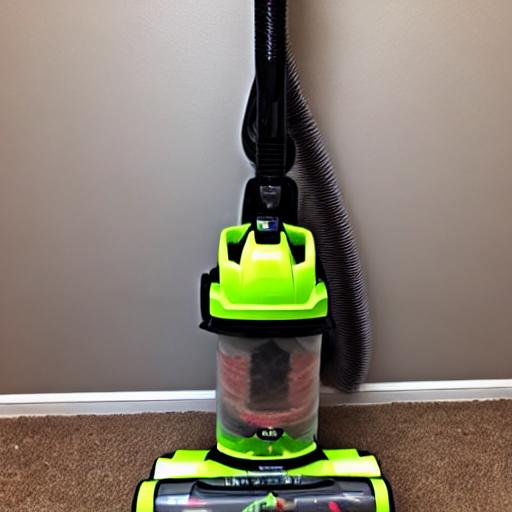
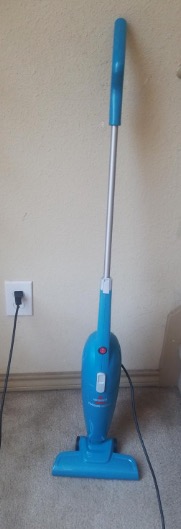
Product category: items_vacuum
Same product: no